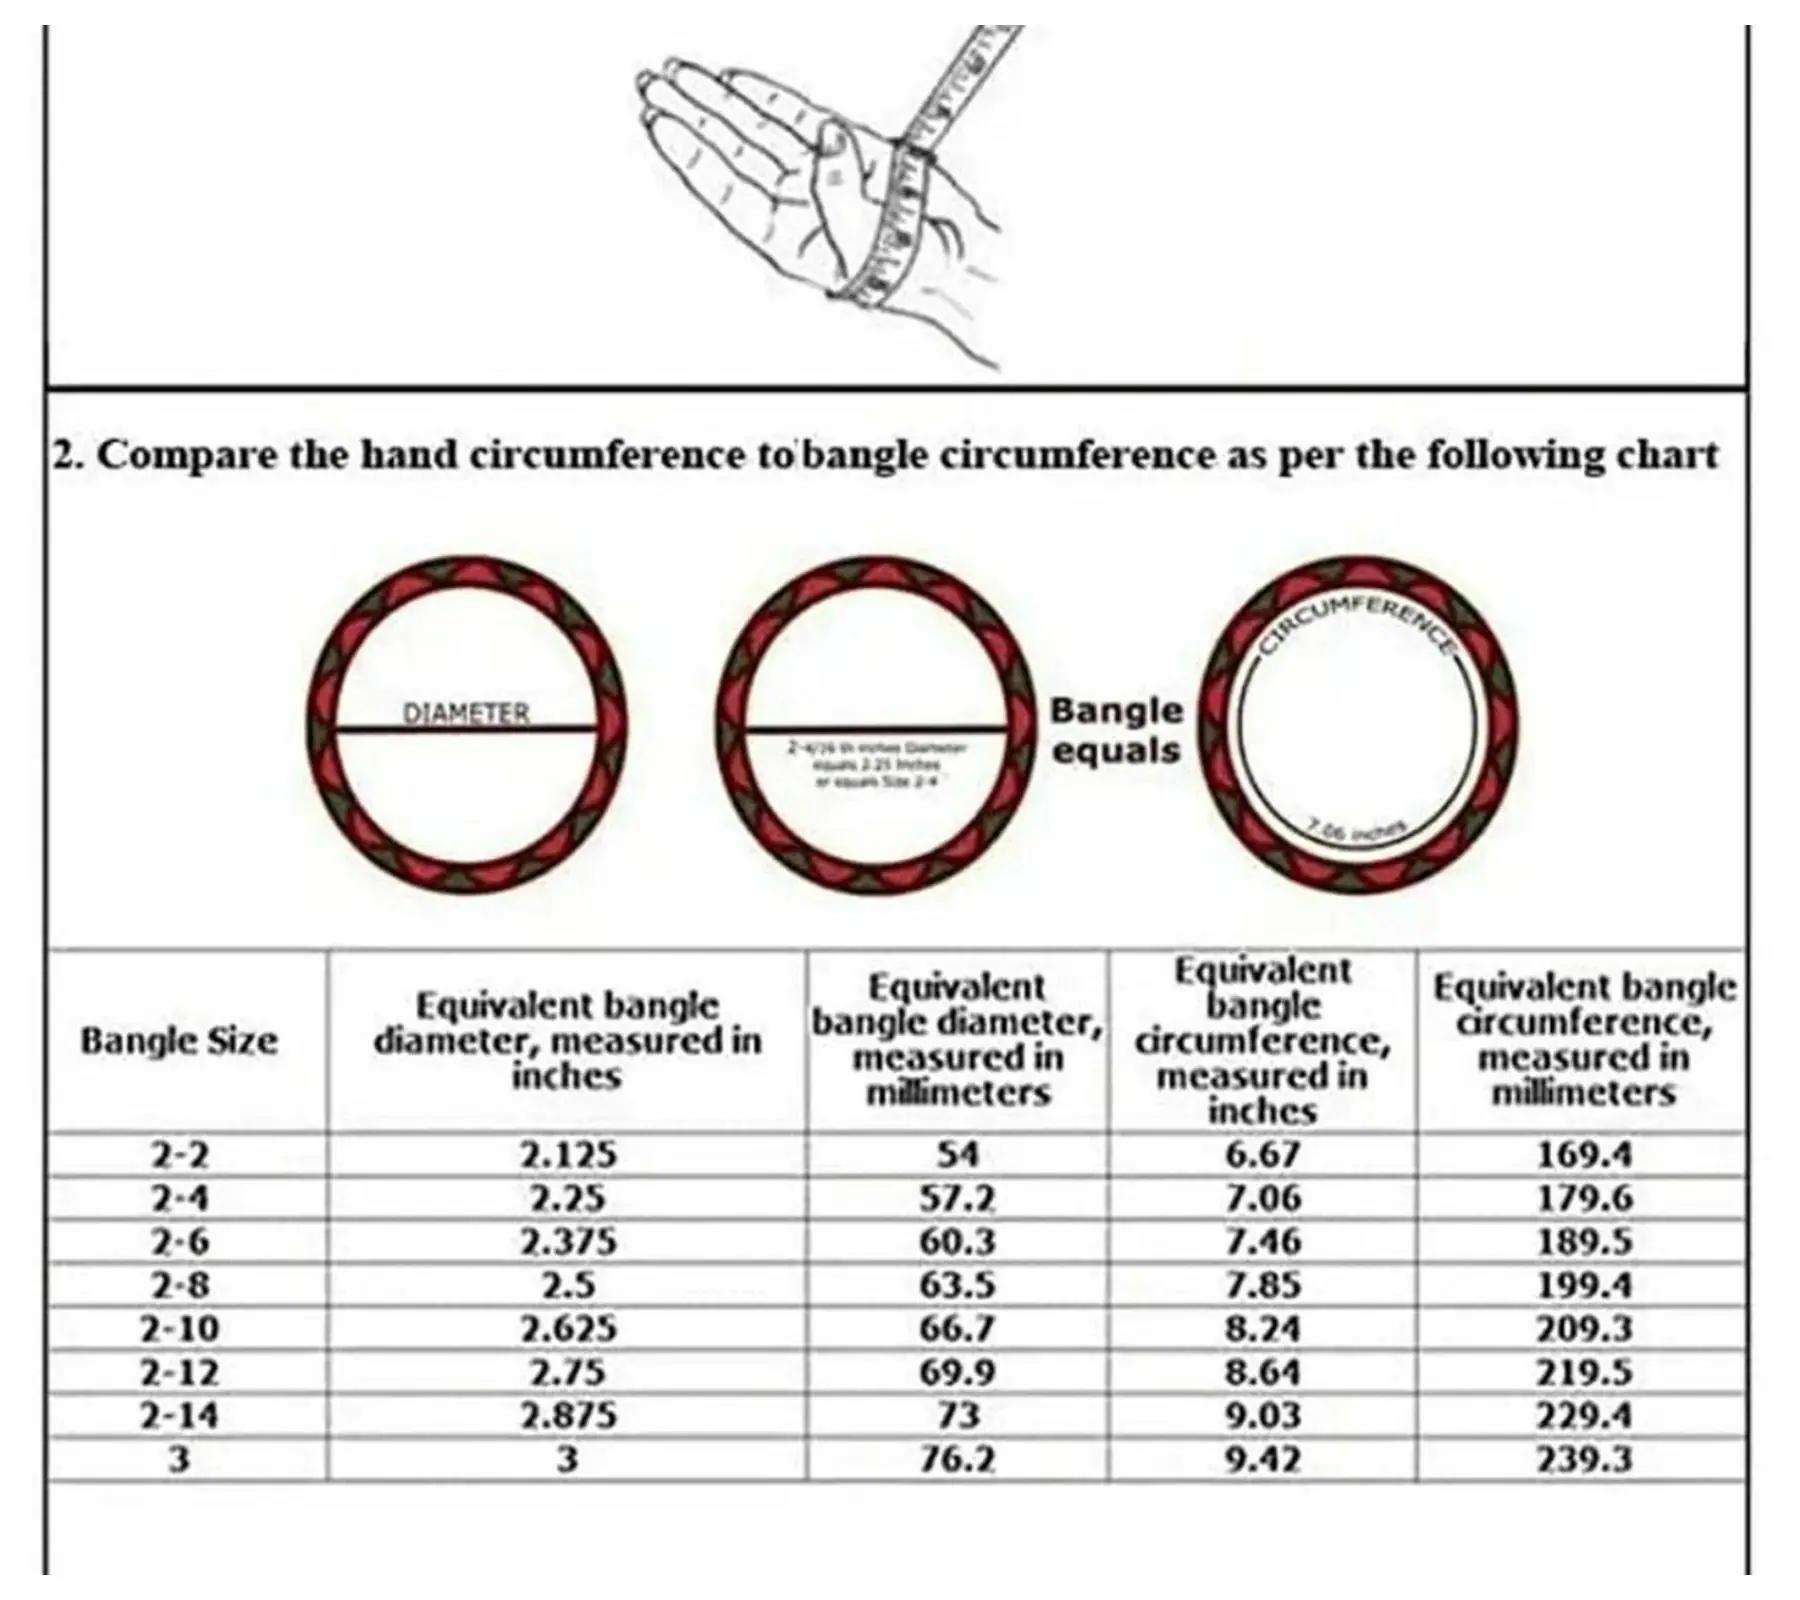
Aashirwad Traders Handmade Pista Green Plastic and Silk Thread Kundan Bangle (Women) - 2.6 (set of 16)
Type: Bracelets
Brand: Aashirwad Traders
Price: Rs. 539
 Fashionable trendy and party wear jewelery for women. Women love jewellery specially bangles adore a women. They wear it on different occasion. They have special importance on ring ceremony, wedding and festive time. They can also wear it on regular basics. Make your moment memorable with this range. This bangle set features a unique one of a kind designer with glossy finish. This product made by hand made artisan by using silk thread and plastic metal and we accept your matching color and attractive silk thread with stick of glass,design beads.We welcome to your matching saris and dress design and colors.Disclaimer:16 Bangle
Features: Fashionable, elegant, classy and delicate designer silk thread bangles set which will add bling to your look,Silk thread bangles available size 2.4, 2.6, 2.8,Type handmade,material shine silk thread and kundan. This set is skin friendly,Usage traditional, partywear and perfect match for silk saree and the lehengas.A special ornament for wedding,Usage traditional, partywear and perfect match for silk saree and the lehengas.,#Unique Designs,#Durable and long-lasting
Included: 16 Bangle